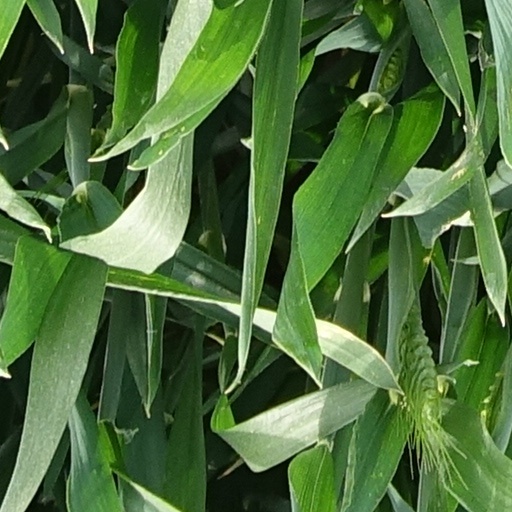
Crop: wheat